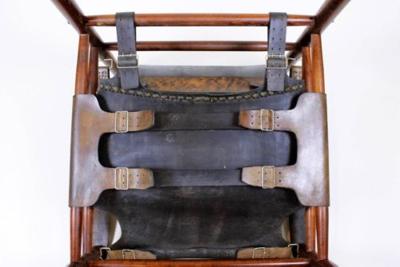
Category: chair